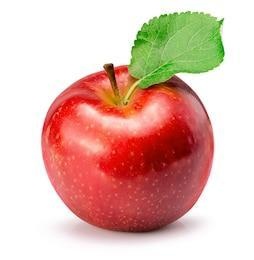
Label: apple